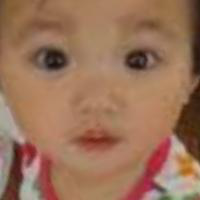
Age group: age 01-10